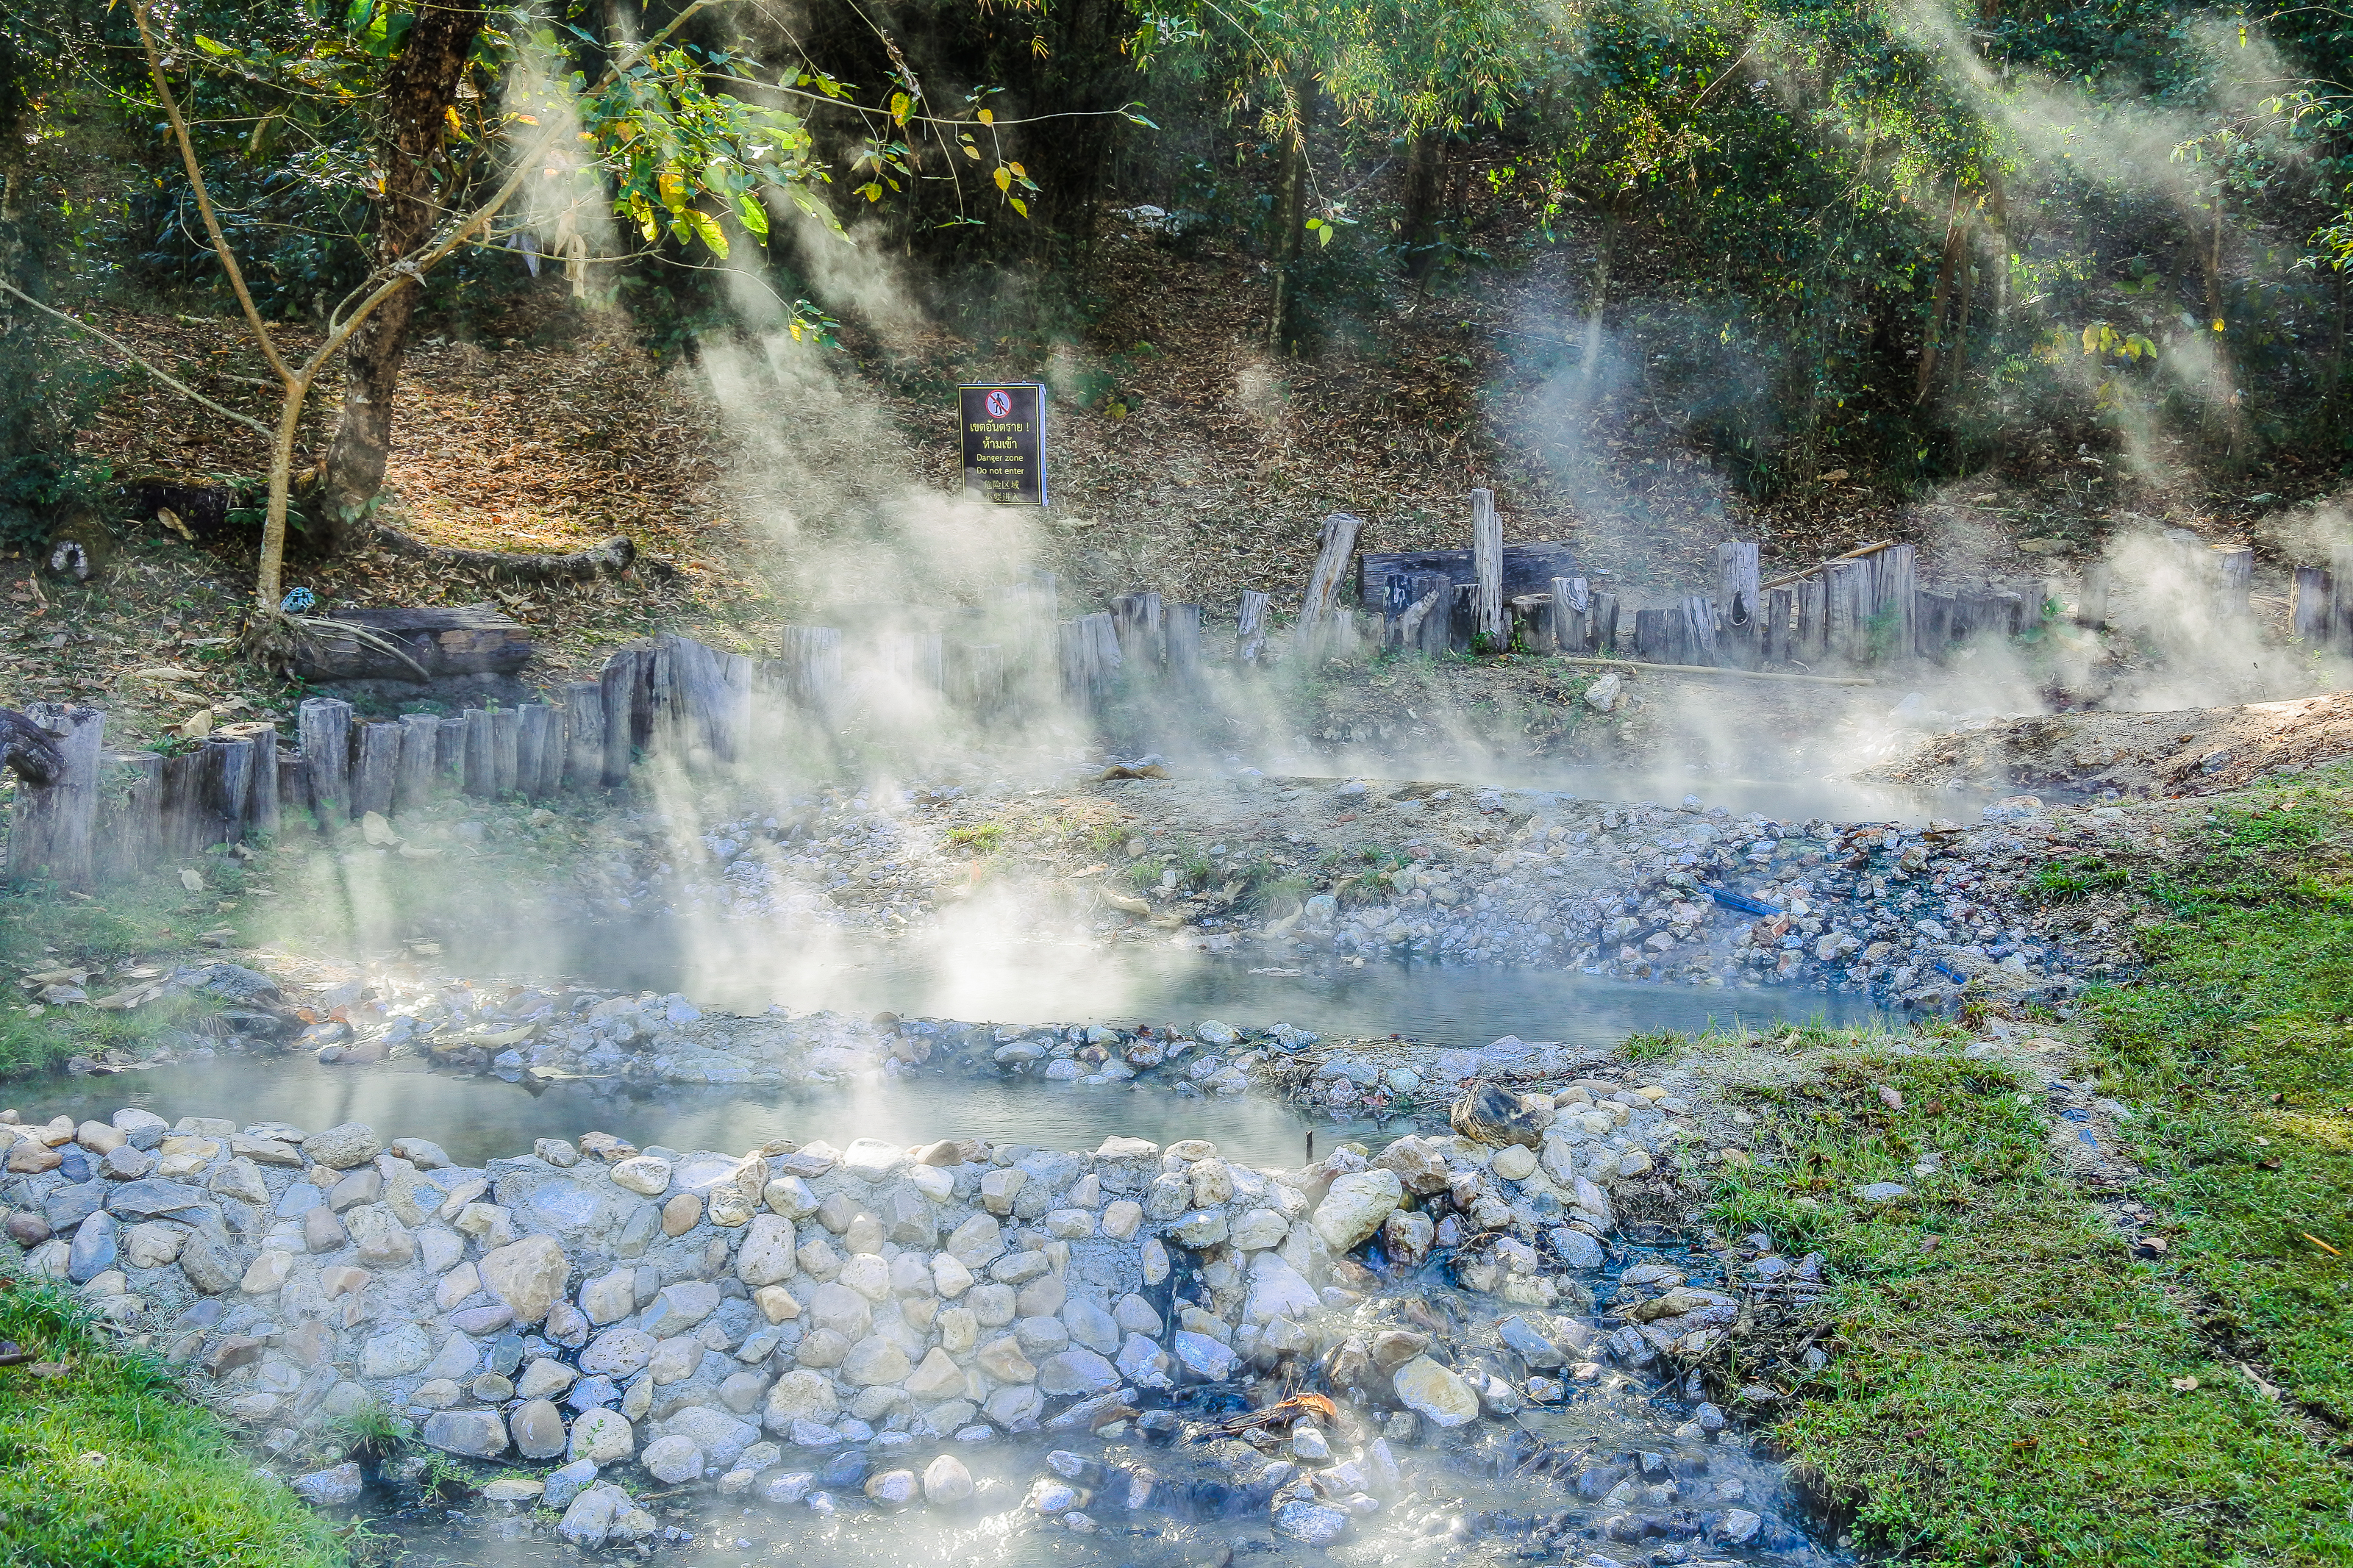
brimstone, fountain, scenic, spring, beautiful, mountain, son, white, thailand, geothermal, pai, sulfur, attractions, mineral, nobody, natural, basin, water, flowing, geyser, hong, warm, boiling, wilderness, fog, heat, dangerous, mea, tourism, geology, hot, scenery, mist, rock, national, steam, place, park, nature, sulphur, smoke, volatile, stone, explosion, outdoors, eruption, travel, wild, landscape, natural landscape, water resources, watercourse, reflection, nature reserve, atmospheric phenomenon, tree, pond, bank, river, mineral spring, plant, stream, forest